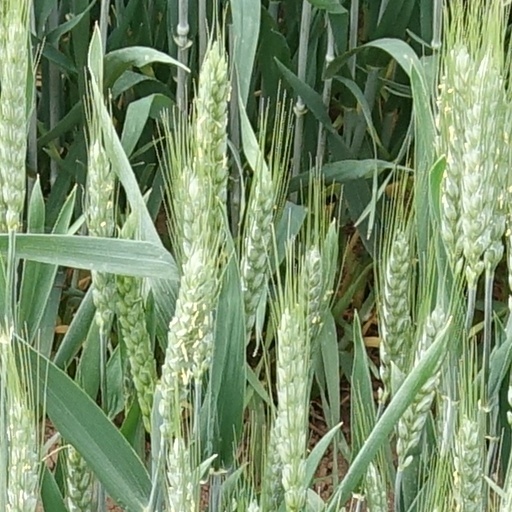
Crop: wheat